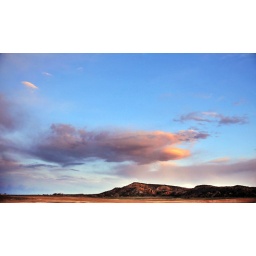
cloud over a hill just outside vernal